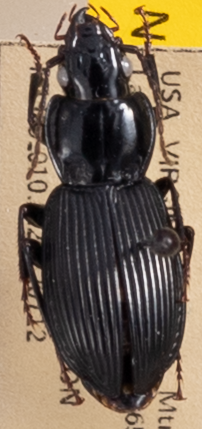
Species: Pterostichus coracinus
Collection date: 2022-07-12
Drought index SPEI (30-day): -0.348
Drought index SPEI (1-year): -0.9
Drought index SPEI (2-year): -0.39